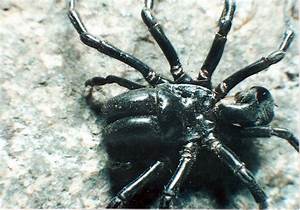
Label: spider